Prince Moulay Rachid of Morocco

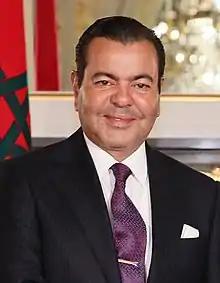
Moulay Rachid

Prince Moulay Rachid of Morocco (born 20 June 1970) is a member of the Alawi dynasty. He is the younger brother of King Mohammed VI and the youngest child of the late King Hassan II and his wife, Lalla Latifa. He is currently second in the line of succession to the Moroccan throne, after his nephew Crown Prince Moulay Hassan.